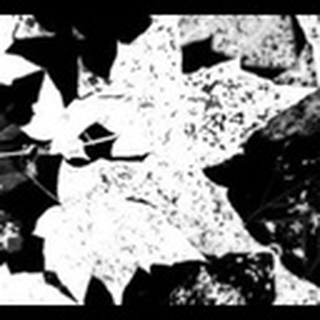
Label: cotton_powdery_mildew